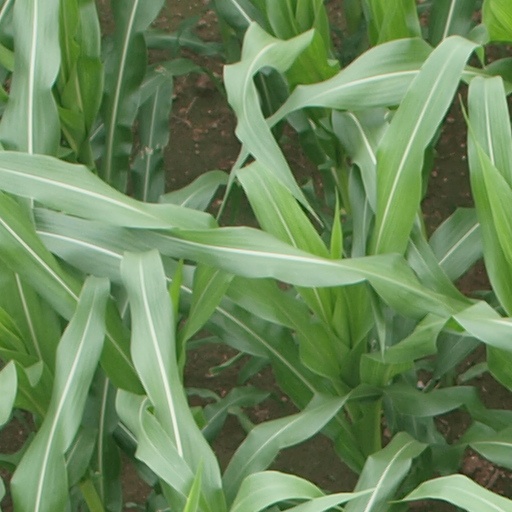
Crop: maize; corn